W. G. Hardy

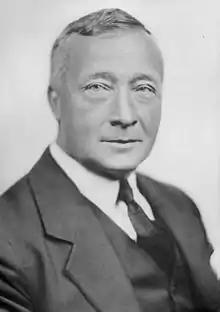
Photo of Frank Calder

Hardy was elected president of the CAHA on April 18, 1938, succeeding Cecil Duncan. Hardy reached a new working agreement with the NHL in August 1938. The CAHA agreed not to allow international transfers for players on NHL reserve lists, and the NHL agreed not to sign any junior players without permission. It also included provisions against the exodus of Canadian players to American clubs, and stipulated that both organizations use the same playing rules, and recognize each other's suspensions. Hardy then represented the CAHA at the joint rules committee to draft uniform rules with the NHL.